Adel Mechaal

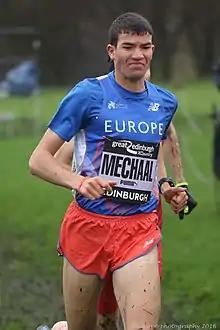
Mechaal in 2016

Adel Mechaal Mechaal (born 5 December 1990) is a middle- and long-distance runner. Born in Morocco, he represents Spain internationally. In the 1500 metres, he placed fourth at the 2017 World Championships, and fifth at the 2020 Tokyo Olympics. Over the 5000 metres, Mechaal won the silver medal at the 2016 European Championships. He is a three-time European Indoor Championships 3000 metres medallist. He also won two medals for the men's senior races at the European Cross Country Championships.